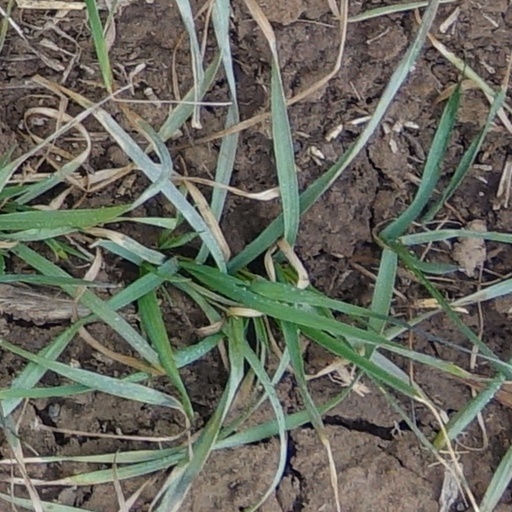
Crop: wheat